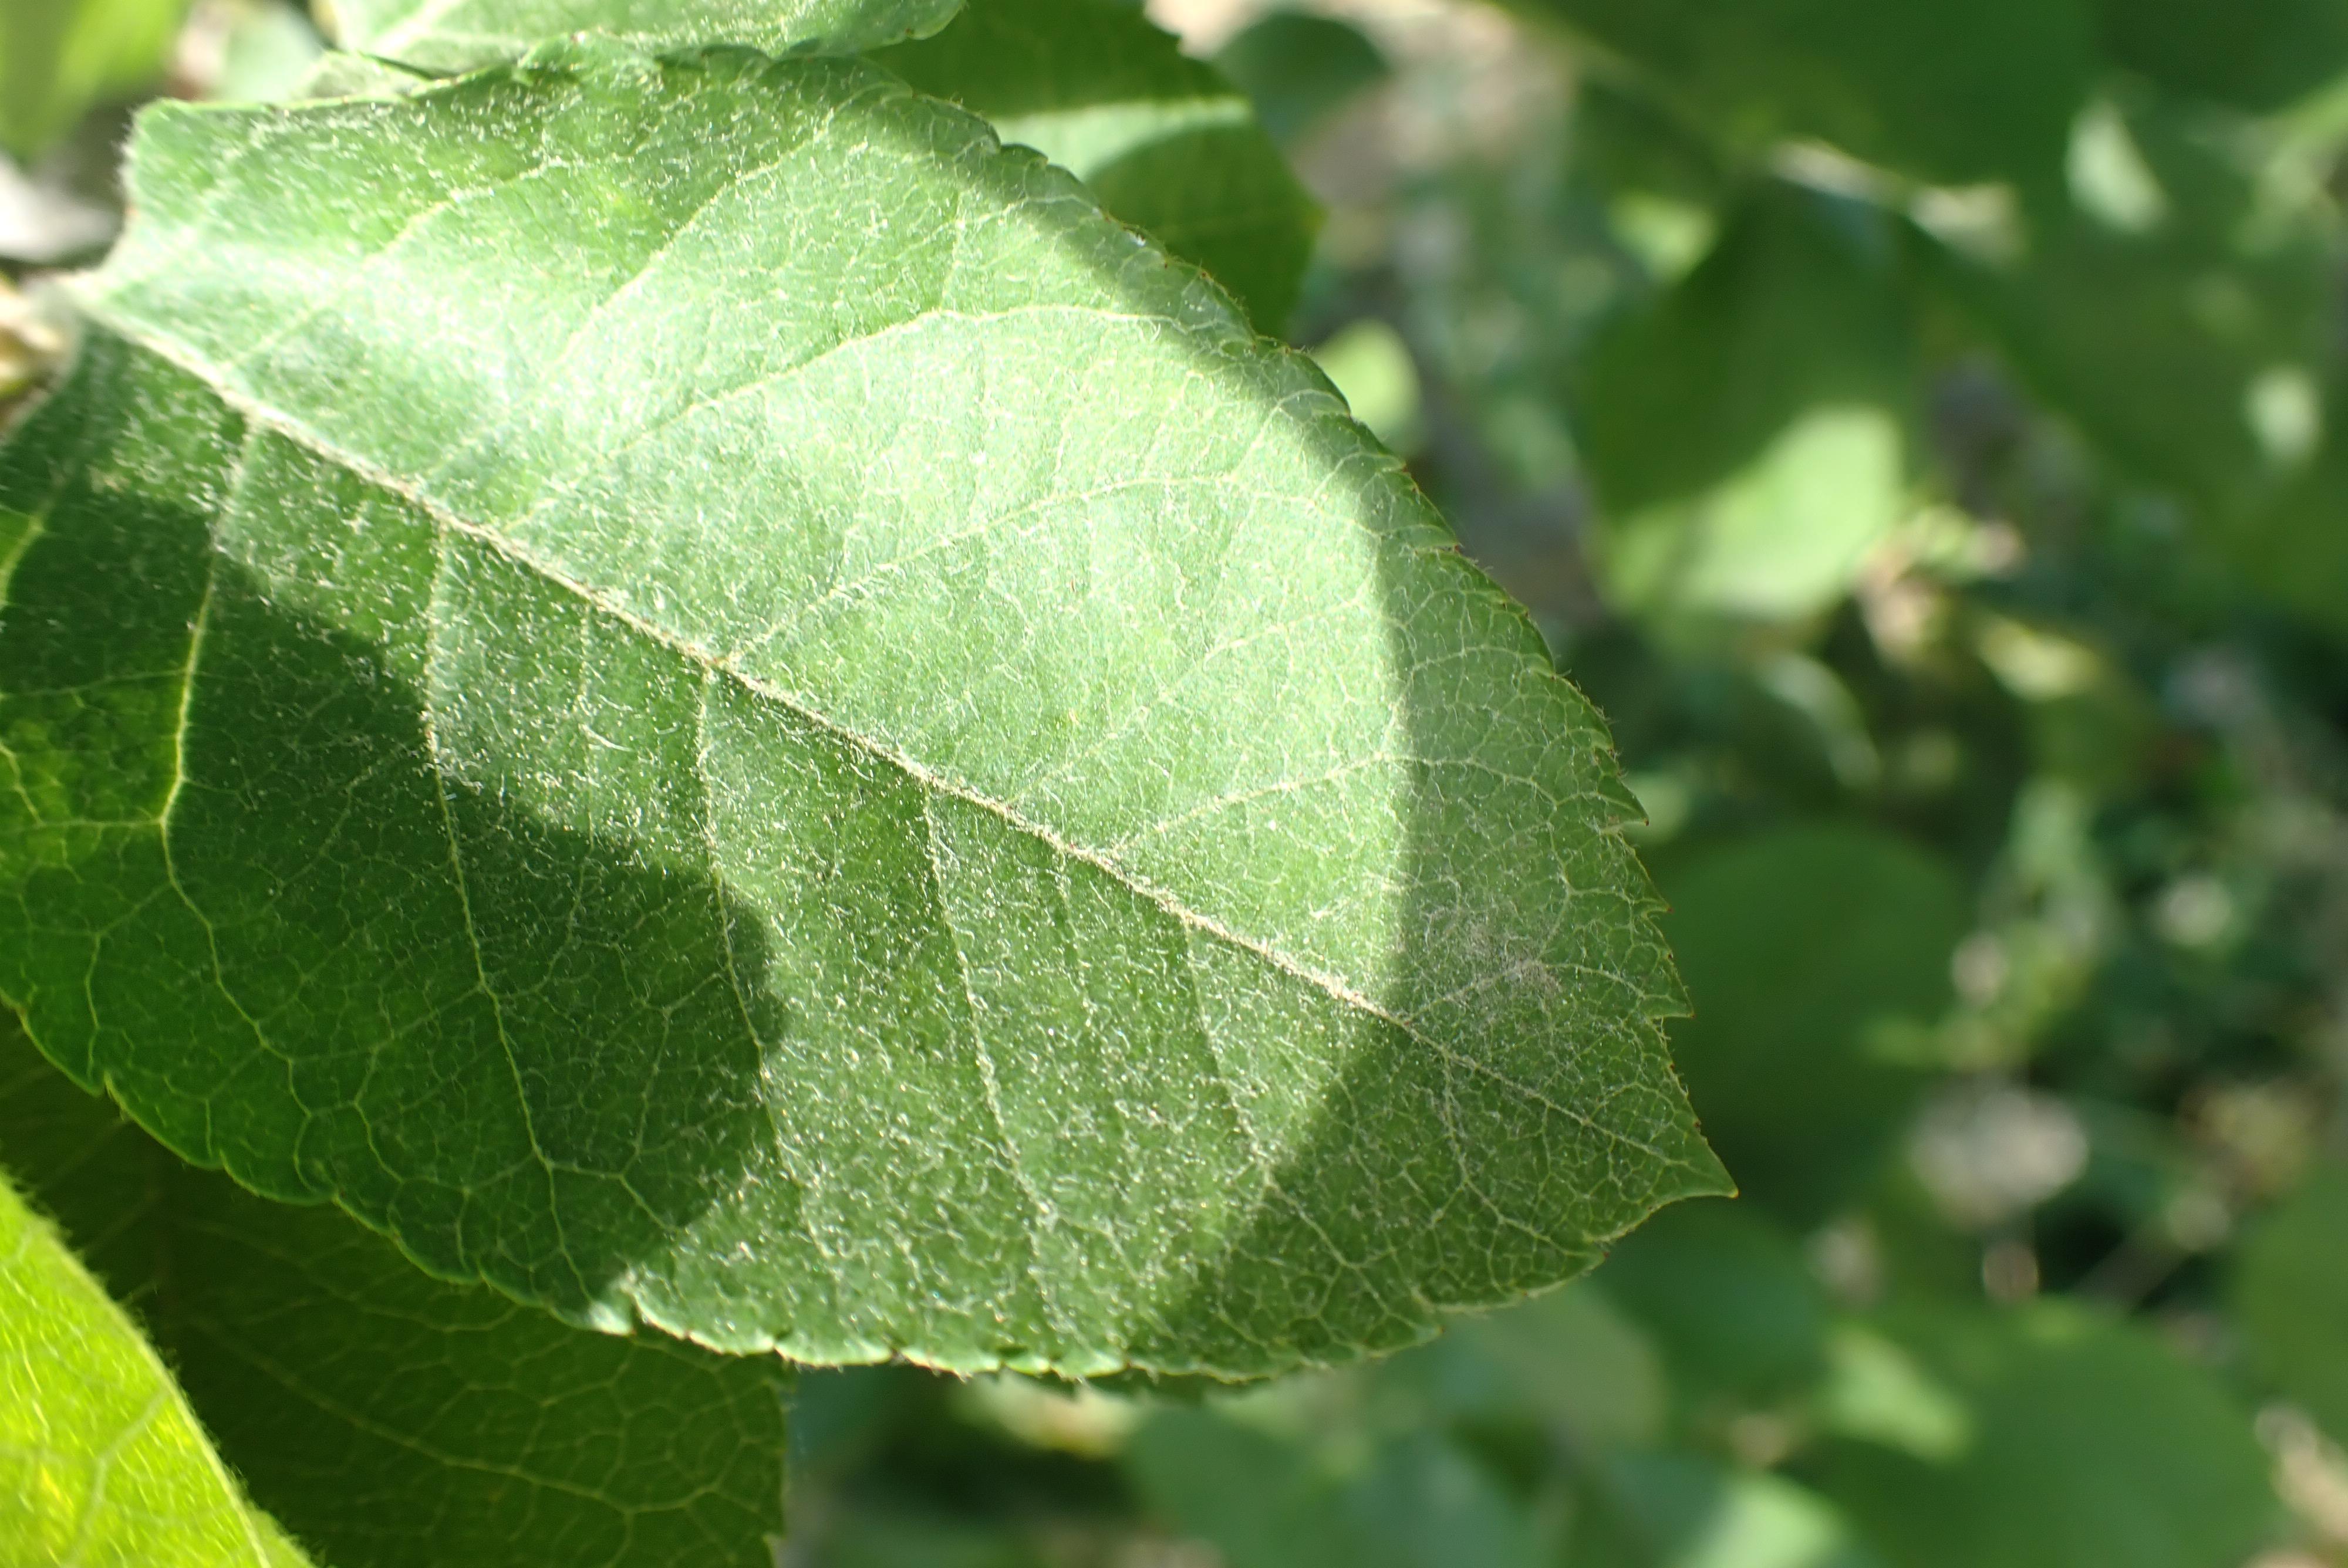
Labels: healthy